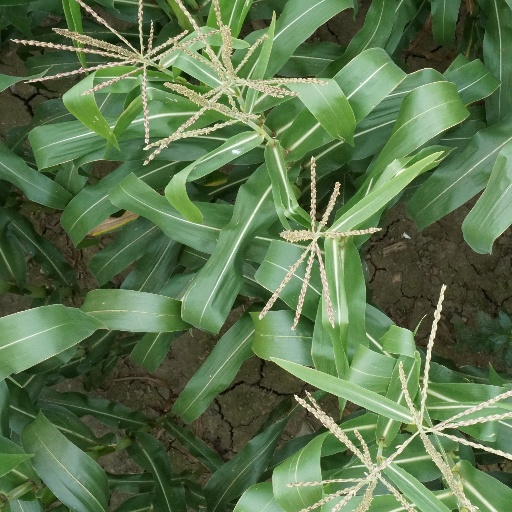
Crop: maize; corn